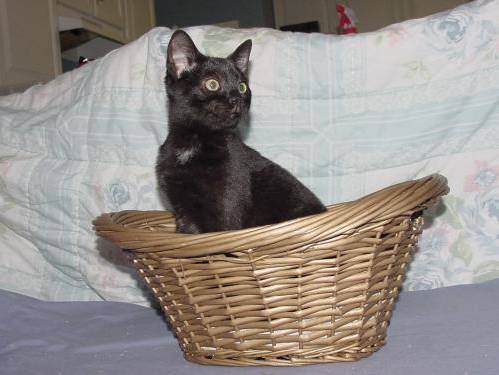
Label: cat